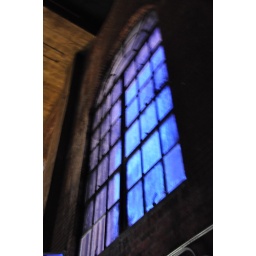
the window in the water tower room